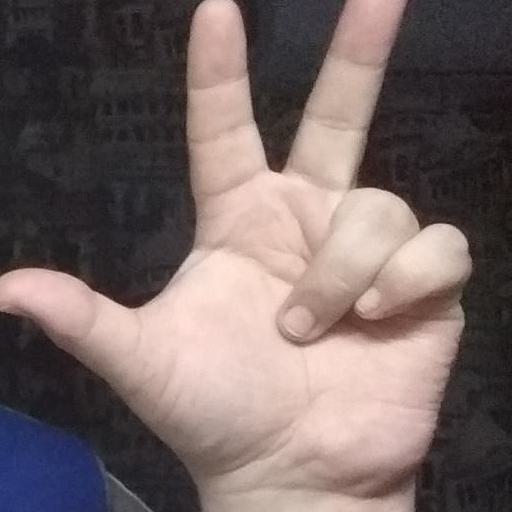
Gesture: three2